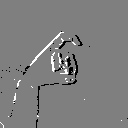
ASL letter: x